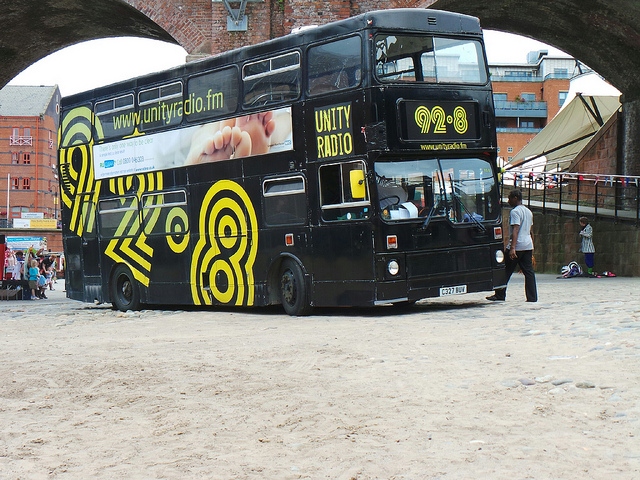
a public transit bus on a dirt surface

The bus is parked in an open area.

A large black bus with yellow numbers parked

a big black bus pulls into the streets of a city

The black double decker city bus has yellow numbers on it.